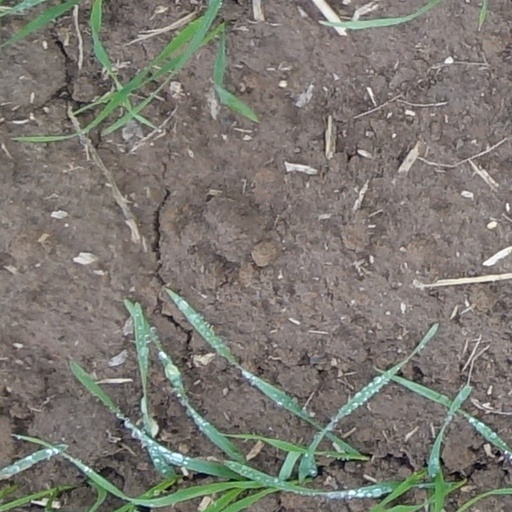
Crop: wheat